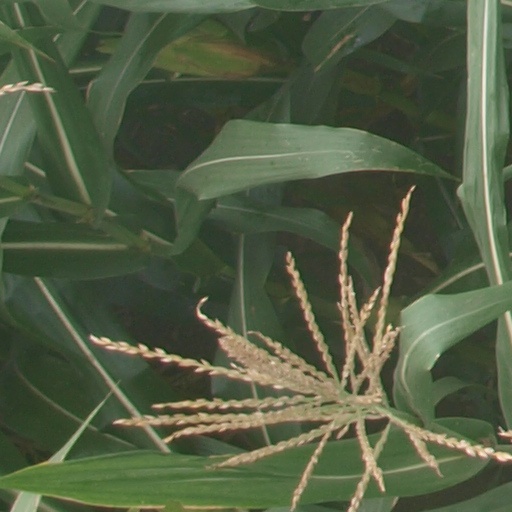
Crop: maize; corn